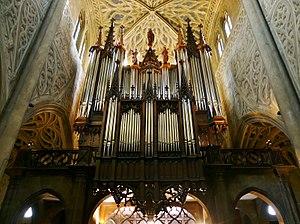
Vue, éclairés par le soleil déclinant, du grand orgue et des trompe-l'œil de la cathédrale Saint-François-de-Sales de Chambéry, en Savoie.
La cathédrale Saint-François-de-Sales est la cathédrale métropole de l'archidiocèse de Chambéry, Maurienne et Tarentaise, dans le département français de la Savoie. Son emplacement se trouve dans le centre historique de la ville de Chambéry, entre la place Saint-Léger et la rue de la Croix-d'Or. La place du parvis est appelée place Métropole. Elle est consacrée à saint François de Sales.